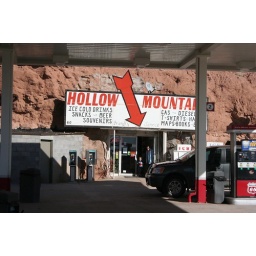
There were really mountain walls in there.